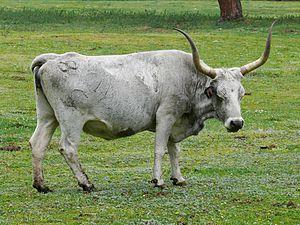
La maremmana est une race bovine italienne. Cette race bouchère est élevée à l'état presque sauvage dans les marais de Maremme, comme la race française camargue. Elle a ainsi un lien proche avec la race équine maremmano, par le truchement des vachers locaux appelés butteri.
Le rameau podolique est un groupe de races bovines regroupées suivant des caractères physiques voisins.